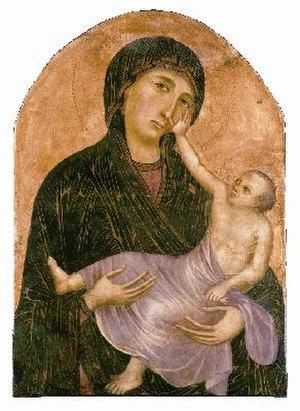
La Vierge à l'Enfant, ou Madone, est un thème récurrent en peinture et en sculpture religieuses, renvoyant à la Nativité du Christ et à la maternité de la Vierge Marie.
Cenni di Pepo dit Cimabue est un peintre majeur de la pré-Renaissance italienne né vers 1240 à Florence et mort vers 1302 à Pise.